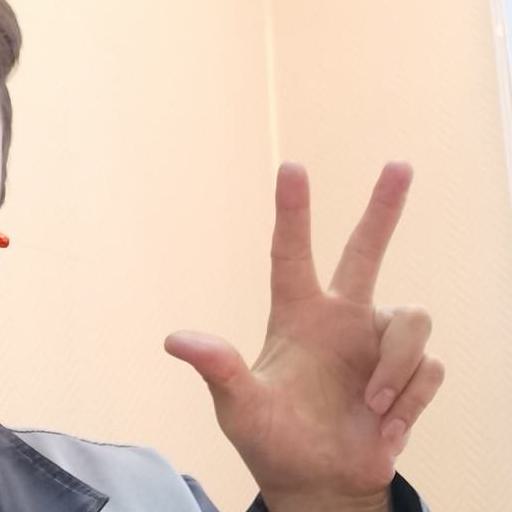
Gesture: three2